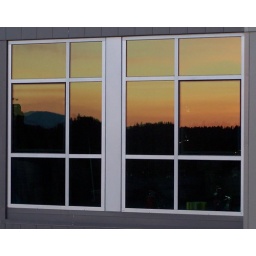
reflected in office windows